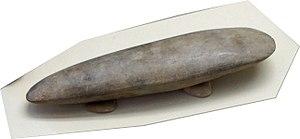
Objets du musée st-Remi de Reims.
Corfélix est une commune française, située dans le département de la Marne en région Grand Est.